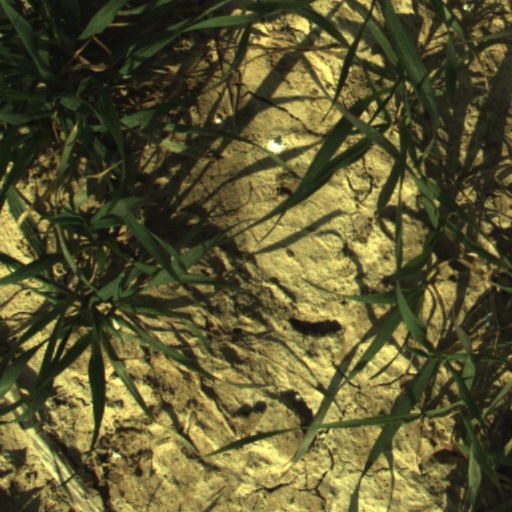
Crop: wheat